Joint Combat Aircraft

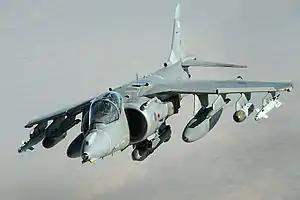
Following the Sea Harrier's retirement, the Harrier II was removed from service in 2011.

In January 2001, the UK signed a Memorandum of Understanding (MoU) with the US Department of Defense for full participation in the Joint Strike Fighter project, confirming the JSF as the JCA. This gave the UK significant input into aircraft design and the choice between the Lockheed Martin X-35 and Boeing X-32. On 26 October 2001, the DoD announced that Lockheed Martin had won the JSF contract.